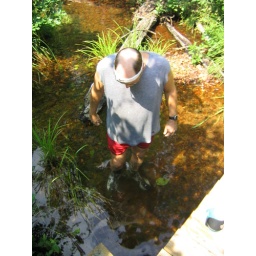
chicken in water